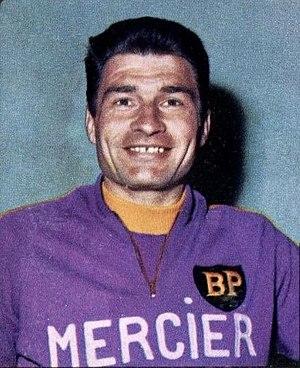
Raymond Poulidor, surnommé « Poupou », né le 15 avril 1936 à Masbaraud-Mérignat dans la Creuse et mort le 13 novembre 2019 à Saint-Léonard-de-Noblat en Haute-Vienne, est un coureur cycliste français, professionnel de 1960 à 1977.